Luciano Maiani

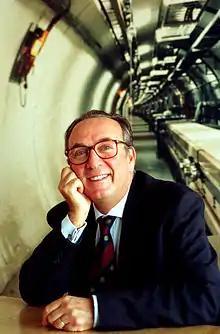
Maiani in 1996

Luciano Maiani (born 16 July 1941) is a Sammarinese physicist. He is best known for his prediction of the charm quark with Sheldon Glashow and John Iliopoulos (the "GIM mechanism").